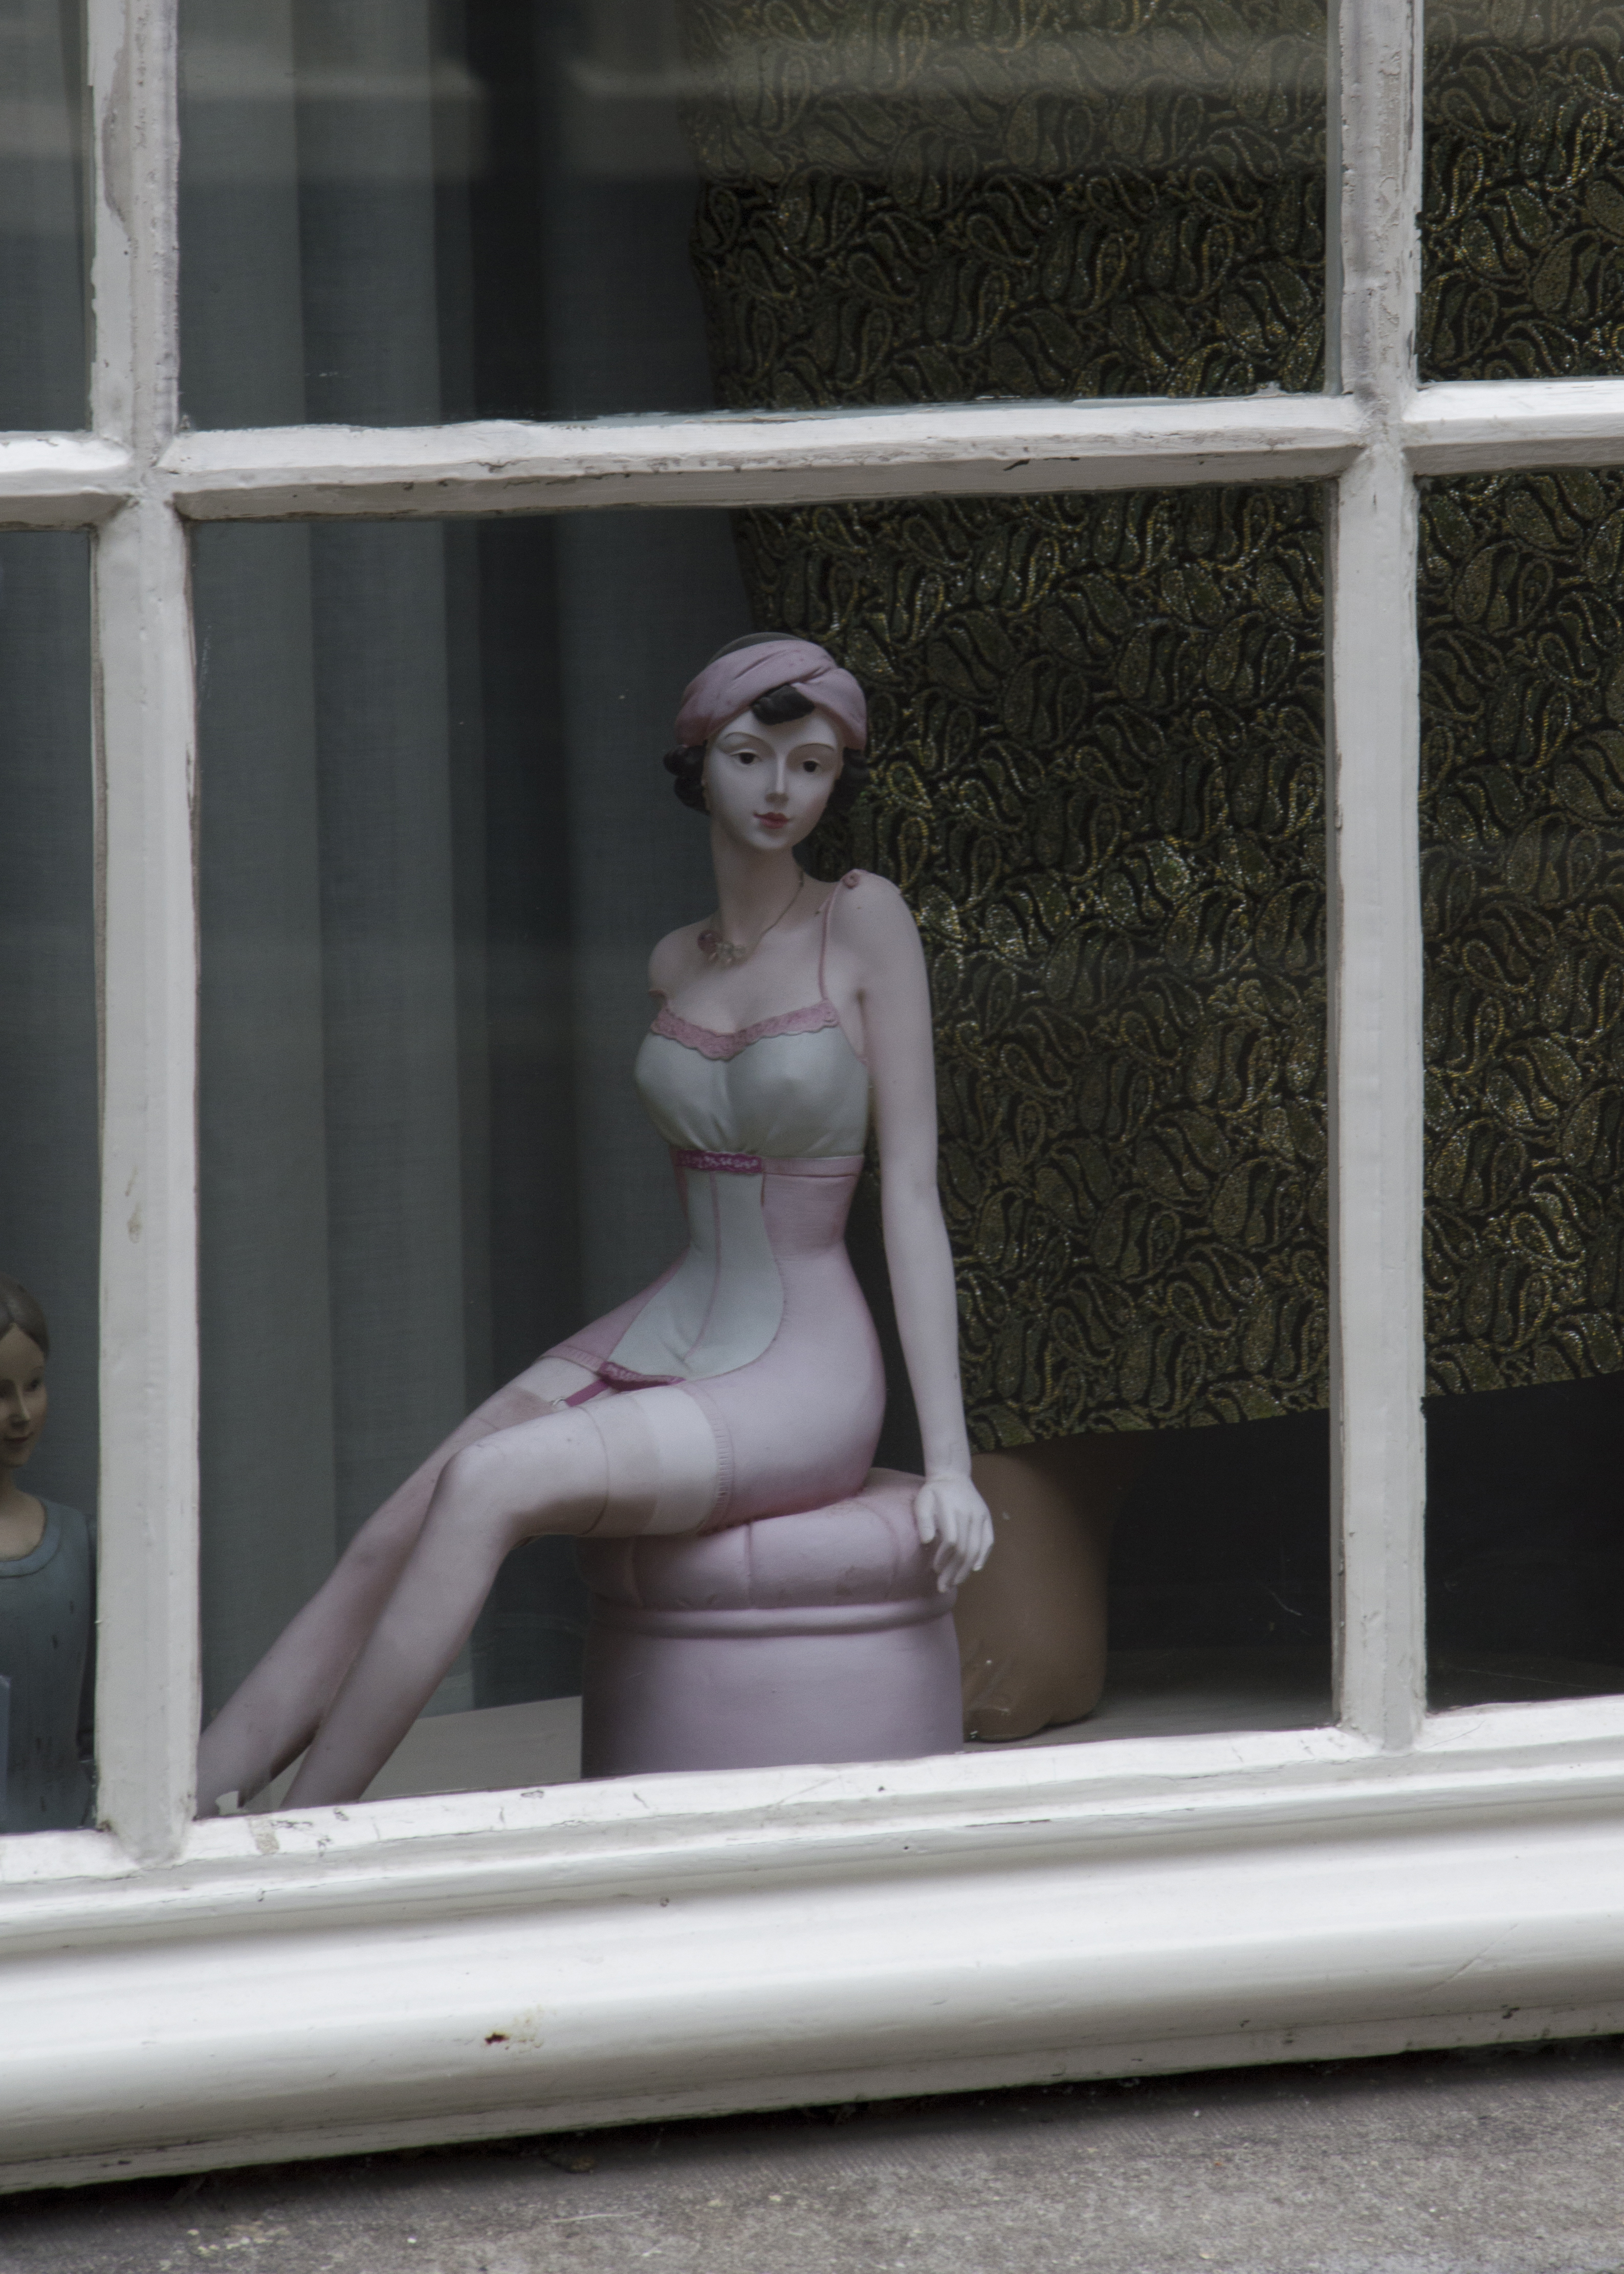
outdoor, architecture, girl, woman, photography, building, urban, statue, model, spring, sitting, fashion, nikon, clothing, historic, lady, lingerie, doll, holland, nederland, netherlands, dress, dutch, outdoorphotography, photograph, beauty, sexy, image, urbanphotography, paulvandevelde, pdvandevelde, padagudaloma, dordrecht, stadsfotografie, nederlandinfotos, historisch, voorstraat, stadswandeling, architectuur, pvdvfotografie, pdvandeveldedordrecht, rondjedordt, dedordtevaer, dutchphotography, nederlandsefotografie, totallydutch, fotografienederland, dordtmonumenteel, openmonumentendag, liel, lielline, bruidsmode, demunt, wereldwijven, kleding, rokken, jurken, modell, photo shoot, human positions, art model